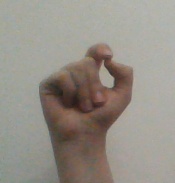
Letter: fa